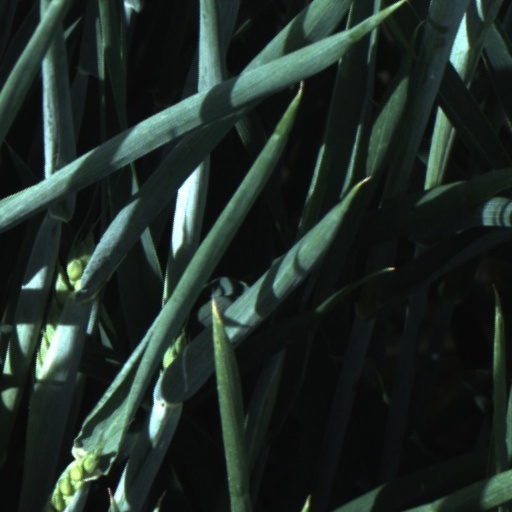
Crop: wheat